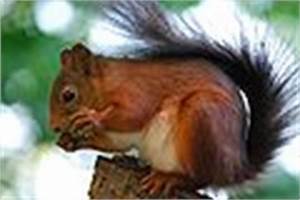
Label: squirrel